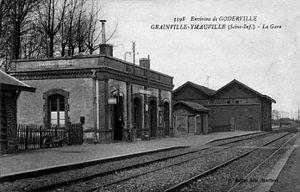
La gare de Grainville-Ymauville vers 1900.
La gare de Grainville-Ymauville est une gare ferroviaire française de la ligne de Bréauté - Beuzeville à Fécamp, située sur le territoire de la commune de Grainville-Ymauville, dans le département de la Seine-Maritime en région Normandie.
Grainville-Ymauville est une commune française située dans le département de la Seine-Maritime en région Normandie.